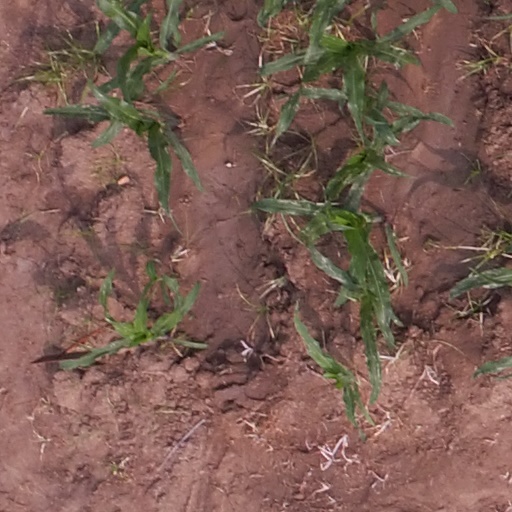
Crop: maize; corn